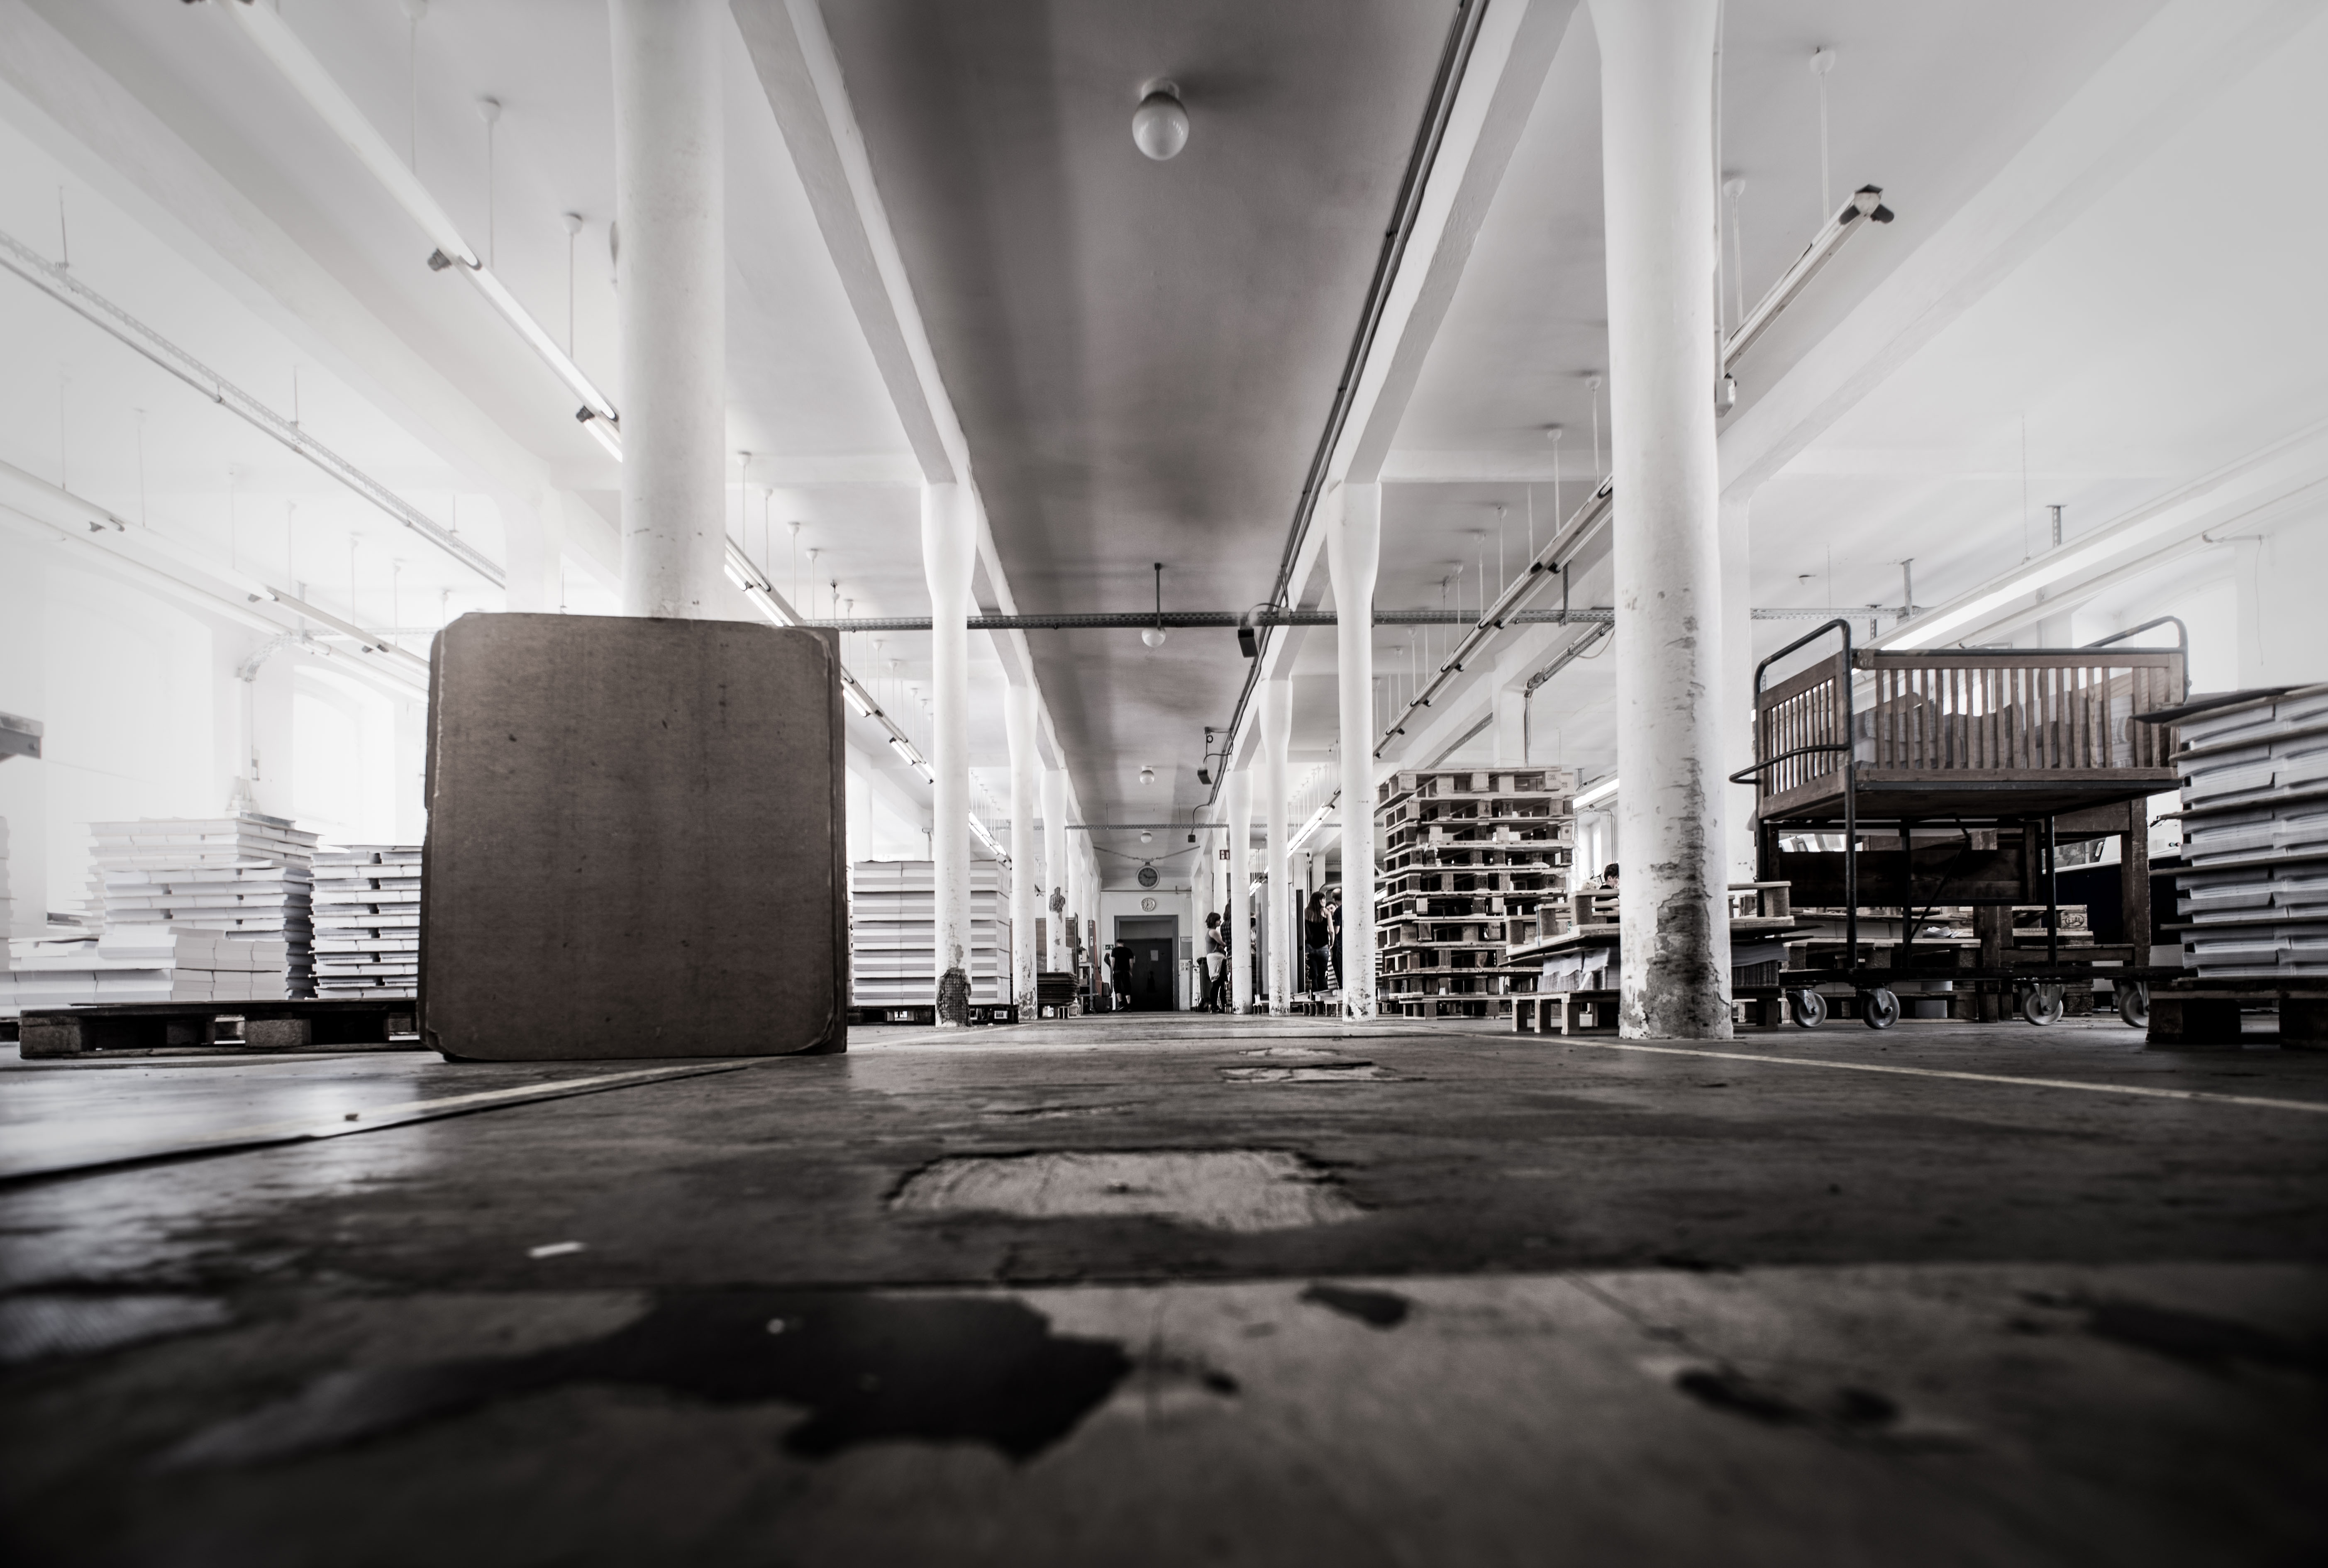
light, black and white, architecture, white, building, hall, industry, monochrome, lighting, interior design, symmetry, urban area, monochrome photography